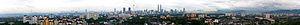
Kuala Lumpur, souvent désignée par ses initiales KL, est l'une des deux capitales de la Malaisie. Cœur industriel, financier et culturel du pays, la ville a une superficie de 243 km² et compte plus de 1 600 000 habitants. Son agglomération, nommée Grand Kuala Lumpur ou Vallée du Kelang, en compte plus de 7 300 000 en 2010 : il s'agit de la ville la plus peuplée du pays et une de celles connaissant la plus forte croissance urbaine et économique d'Asie du Sud-Est. Le Territoire fédéral de Kuala Lumpur délimite l'agglomération et constitue l'un des trois territoires fédéraux de Malaisie ; il est entièrement enclavé dans l’État de Selangor, au milieu de la côte ouest de la Malaisie péninsulaire.